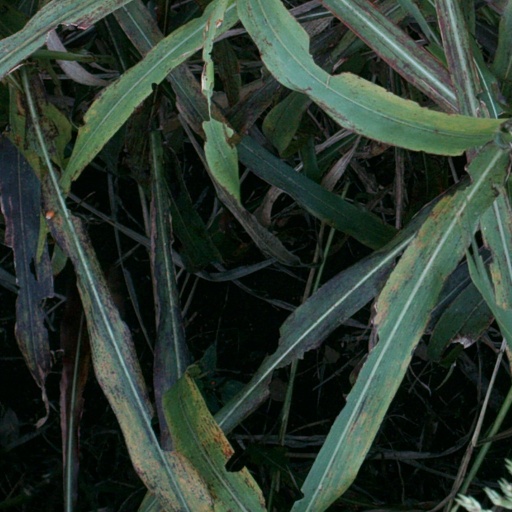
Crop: sorghum